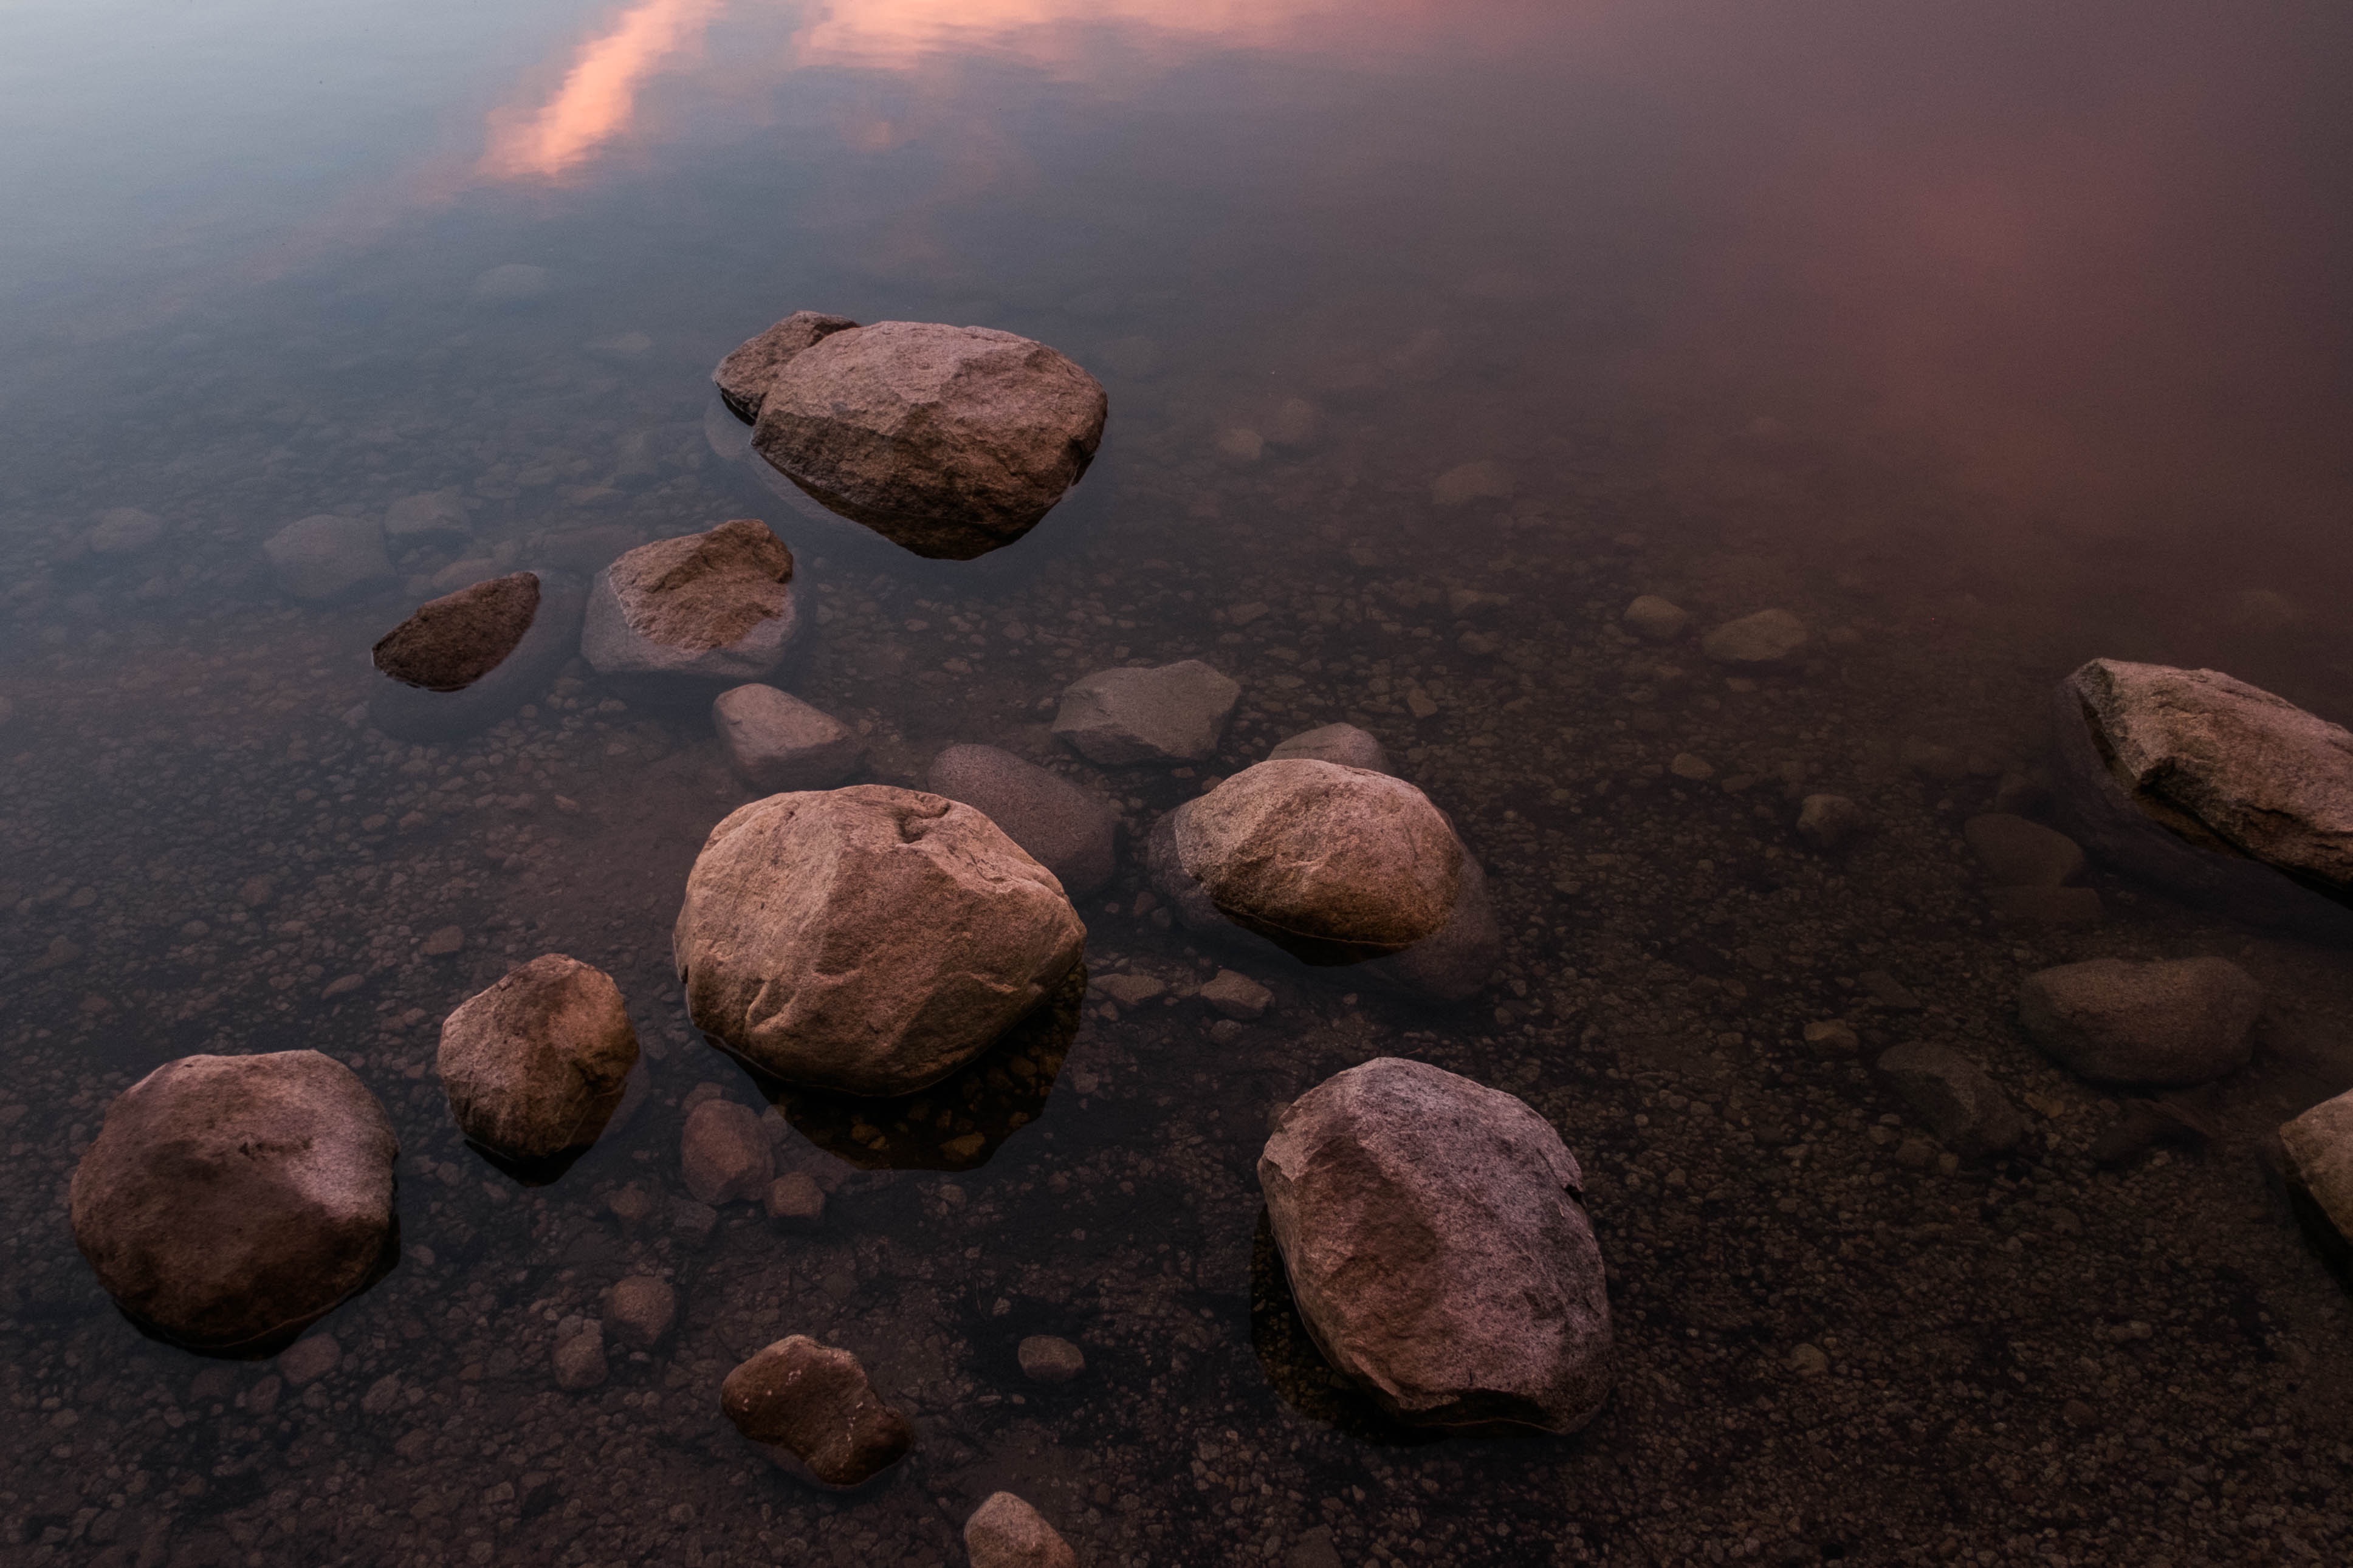
sea, rock, soil, material, geology